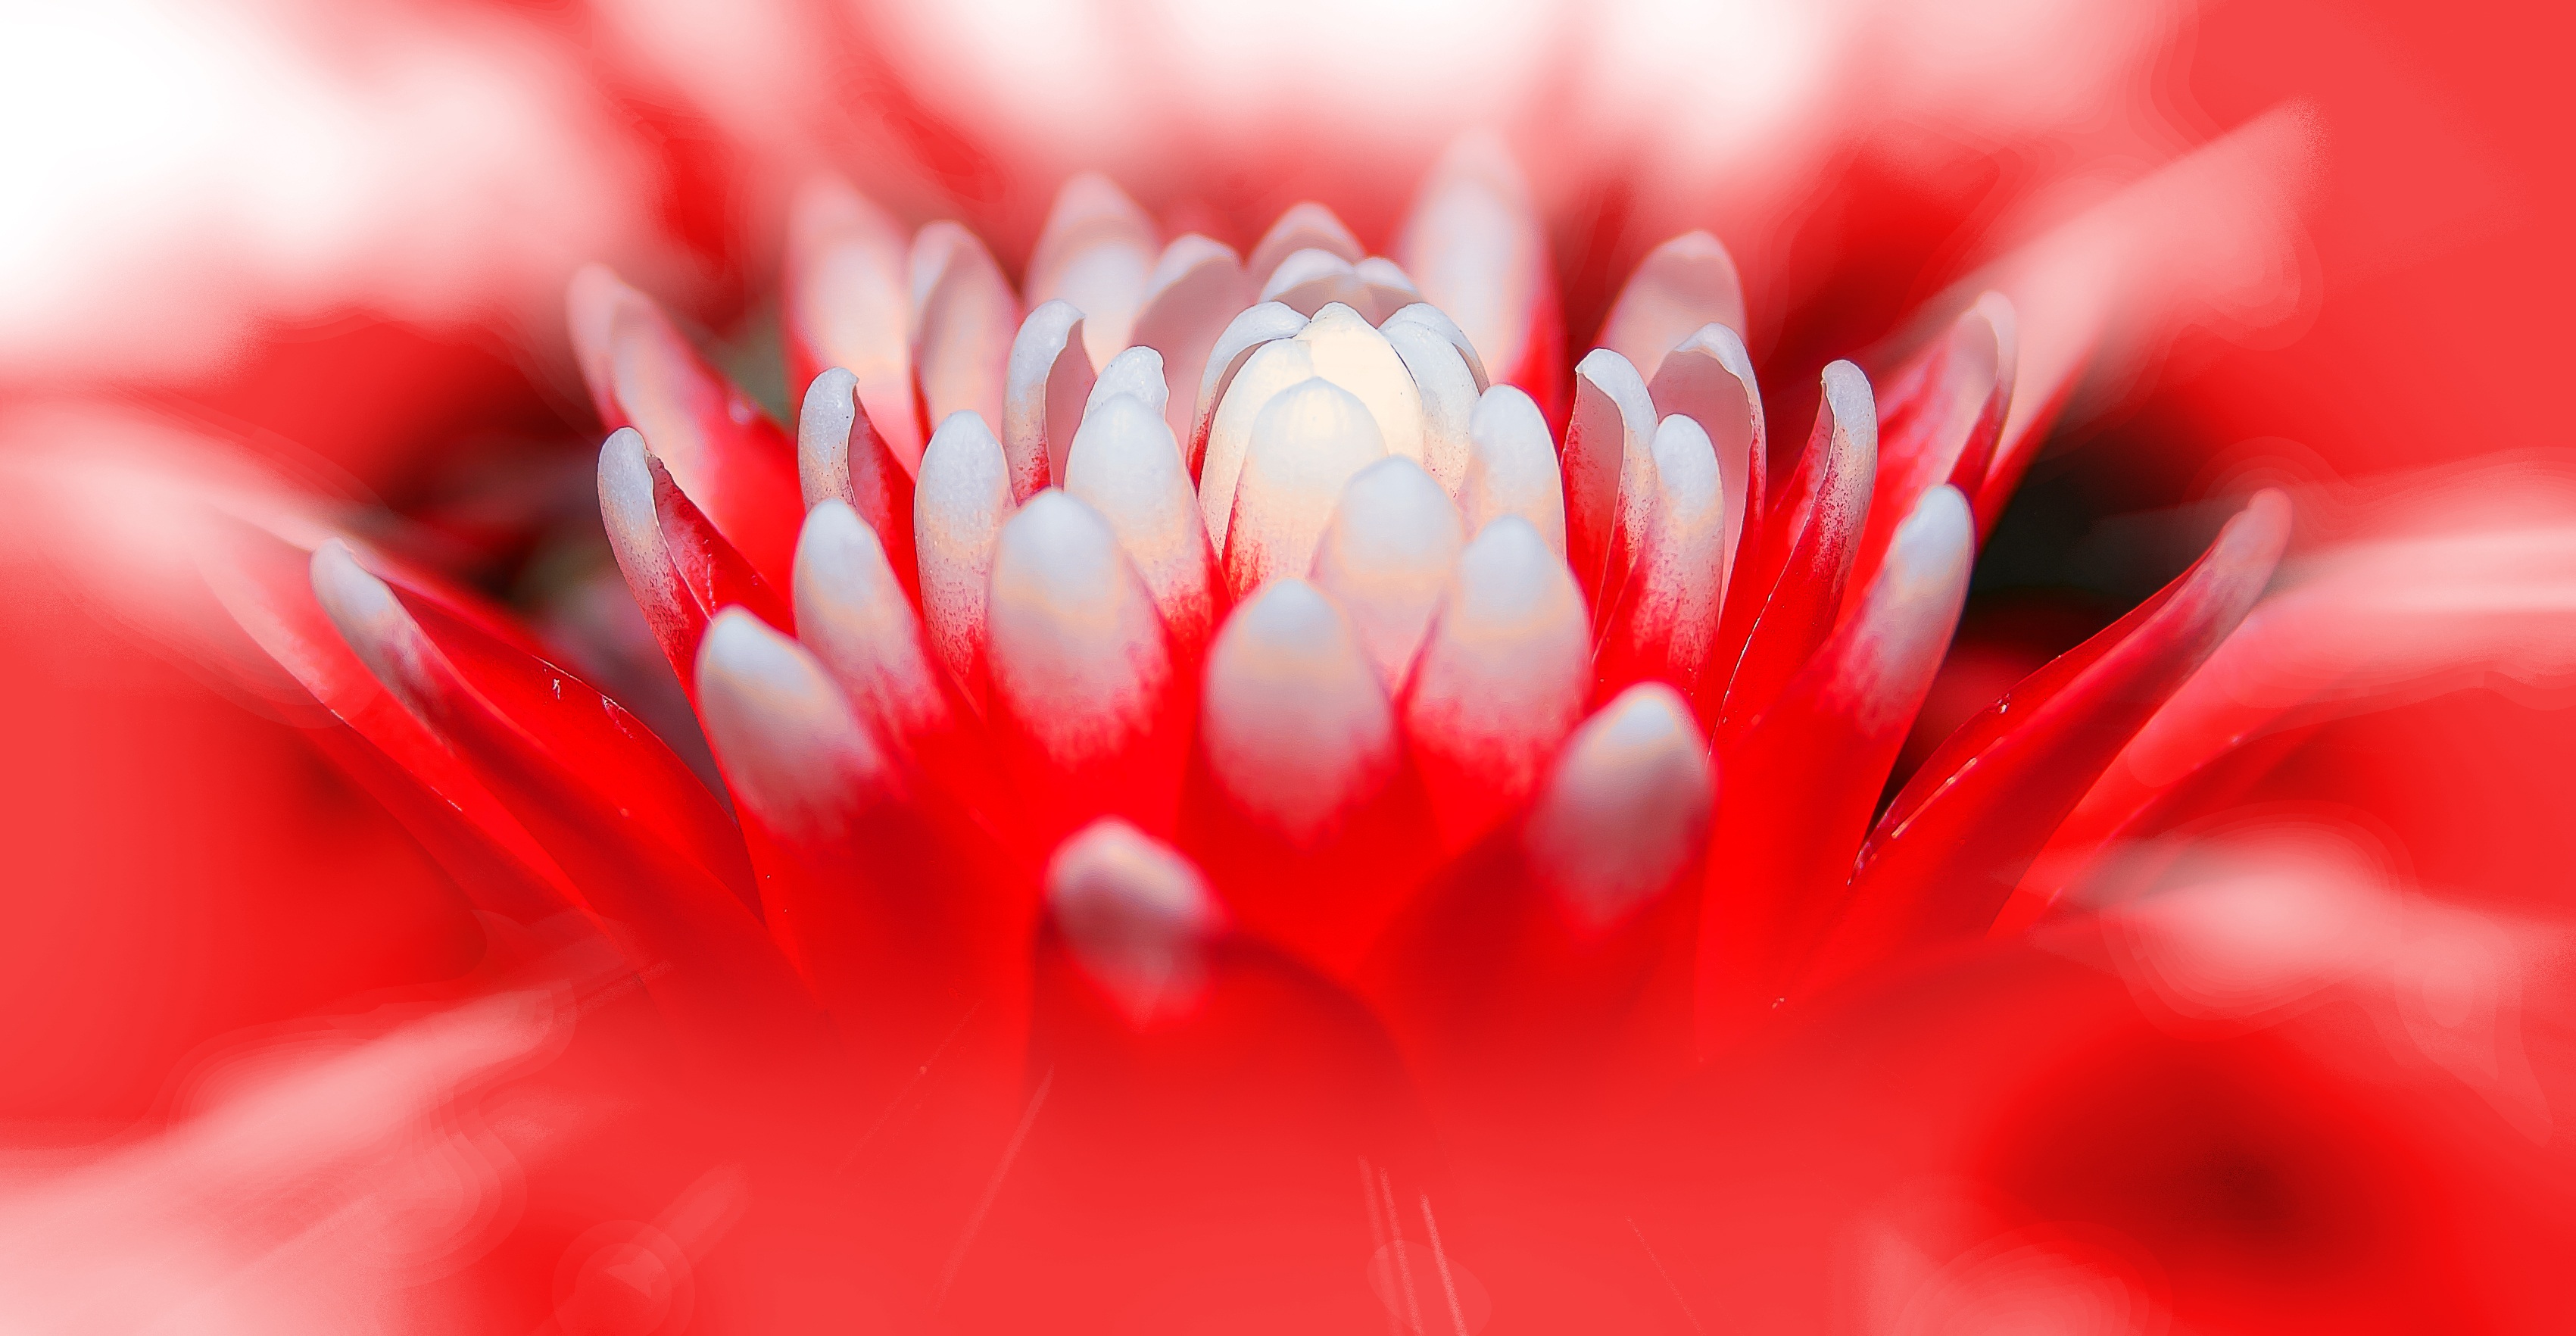
nature, blossom, plant, photography, flower, petal, bloom, daisy, green, red, pink, flora, flowers, close up, leaves, exotic, macro photography, red flowers, flowering plant, daisy family, bromeliad, land plant, guzmania